Andy Pettitte

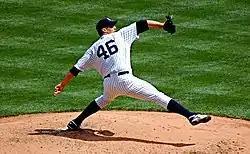
Pettitte pitching in 2008

When the National Baseball Hall of Fame ballot for 2019 was announced, Pettitte and former teammate Mariano Rivera were two of 20 players appearing on the ballot for the first time. Pettitte received 9.9% of the vote, which was above the 5% minimum required to remain on the ballot, but well short of the 75% required for election. He received 11.3% of the vote in the 2020 balloting, 13.7% of the vote in 2021 balloting, 10.7% of the vote in 2022 balloting, and 17% of the vote in 2023 balloting A player may appear on the ballot a maximum of 10 times.